USS Saipan (LHA-2)

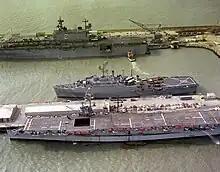
USS "Saipan" moored at Naval Station Rota (Spain) in February 1982 along with the USS "Raleigh" and Spanish carrier "Dédalo"

From February to April 1980, "Saipan" was involved in "Anorak Express 80". The Navy crew of around 800 and an entire Marine battalion of over 2,000 sailed from Norfolk to Norway. In May, "Saipan" was underway to augment U.S. Coast Guard efforts to assist Cuban refugees crossing the Straits of Florida to the United States during the Mariel boatlift. On 25 August, "Saipan" departed Norfolk for the first Mediterranean deployment by an LHA.